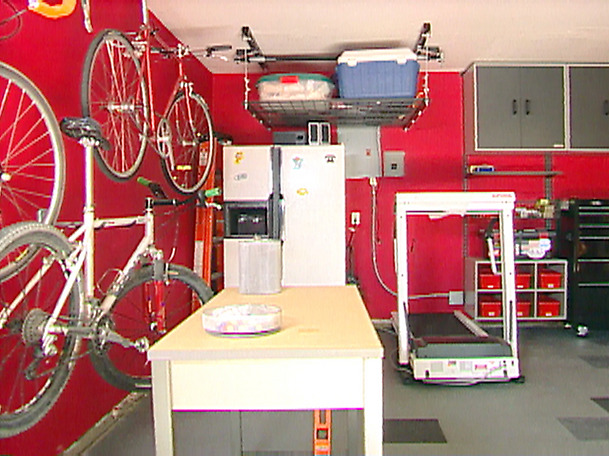
Room type: garage